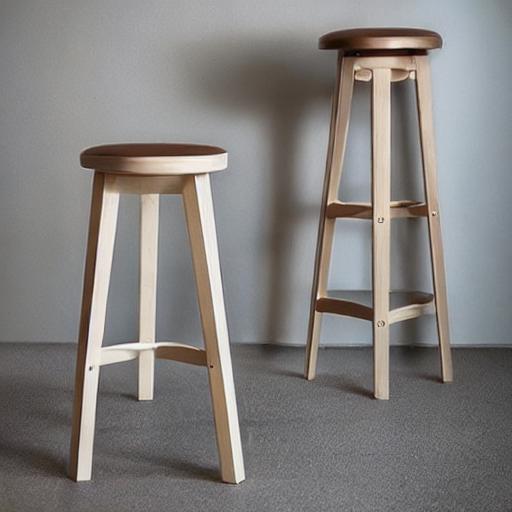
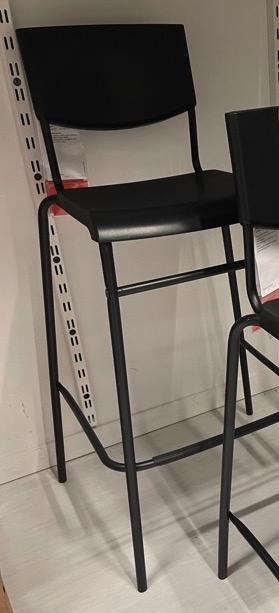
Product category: stool
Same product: no